Orphan

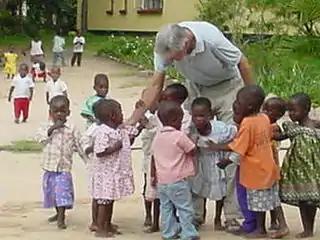
Mother of Peace AIDS orphanage, Zimbabwe (2005)

Many religious texts, including the Bible and the Quran, contain the idea that helping and defending orphans is a fundamental and God-pleasing matter. The religious leaders Moses and Muhammad were orphaned as children. Several scriptural citations describe how orphans should be treated: